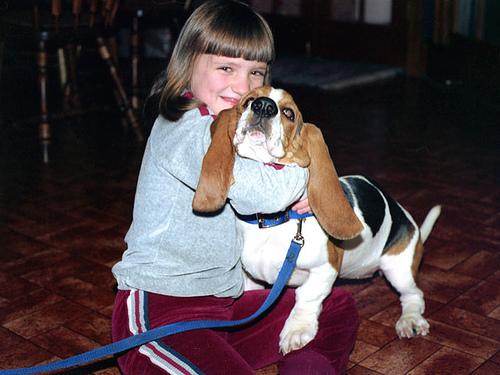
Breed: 241-n000100-basset